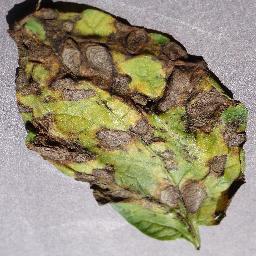
Etiqueta: Tizon_Temprano